Alice (2022 film)

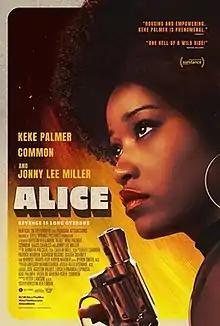
Theatrical release poster

Alice is a 2022 American crime thriller film set in the 1970s, written and directed by Krystin Ver Linden, in her directorial debut. The film stars Keke Palmer, Jonny Lee Miller, Common, Gaius Charles, and Alicia Witt.